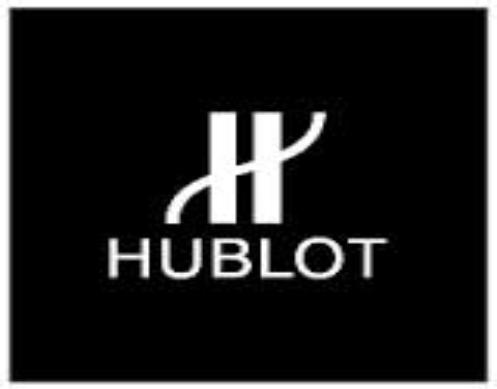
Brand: Hublot
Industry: Electronic